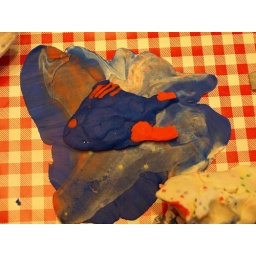
Blue playdough fish swimming in a playdough pond.